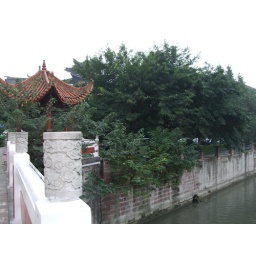
bridge over river in Chengdu